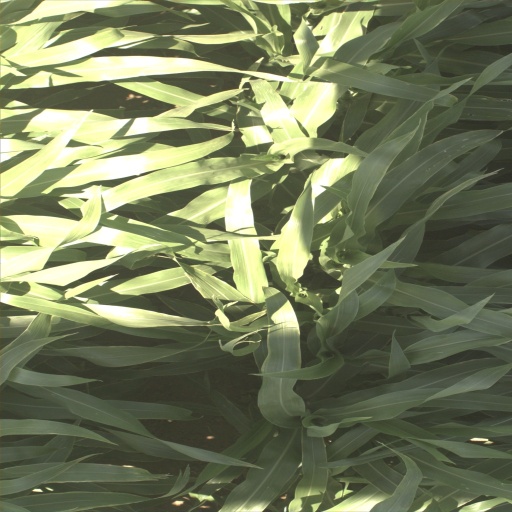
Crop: sorghum